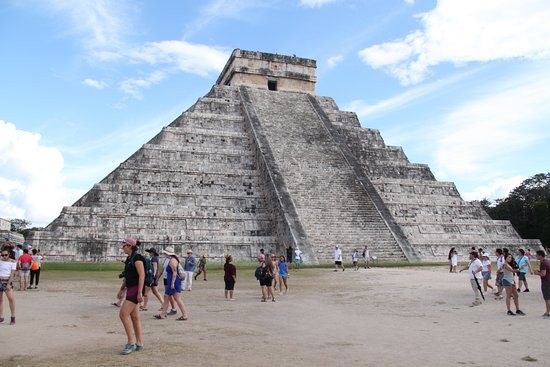
Landmark: Chichen Itza